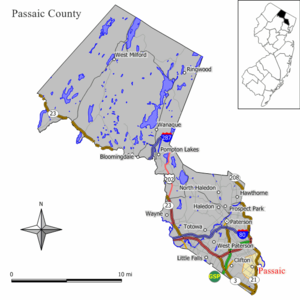
Passaic est une ville de l'État du New Jersey, aux États-Unis, située sur les bords de la rivière Passaic dans la partie sud du comté de Passaic, à 20 km au nord-ouest de New York. Sa population s’élevait à 69 781 habitants lors du recensement de 2010, estimée à 70 635 habitants en 2016.